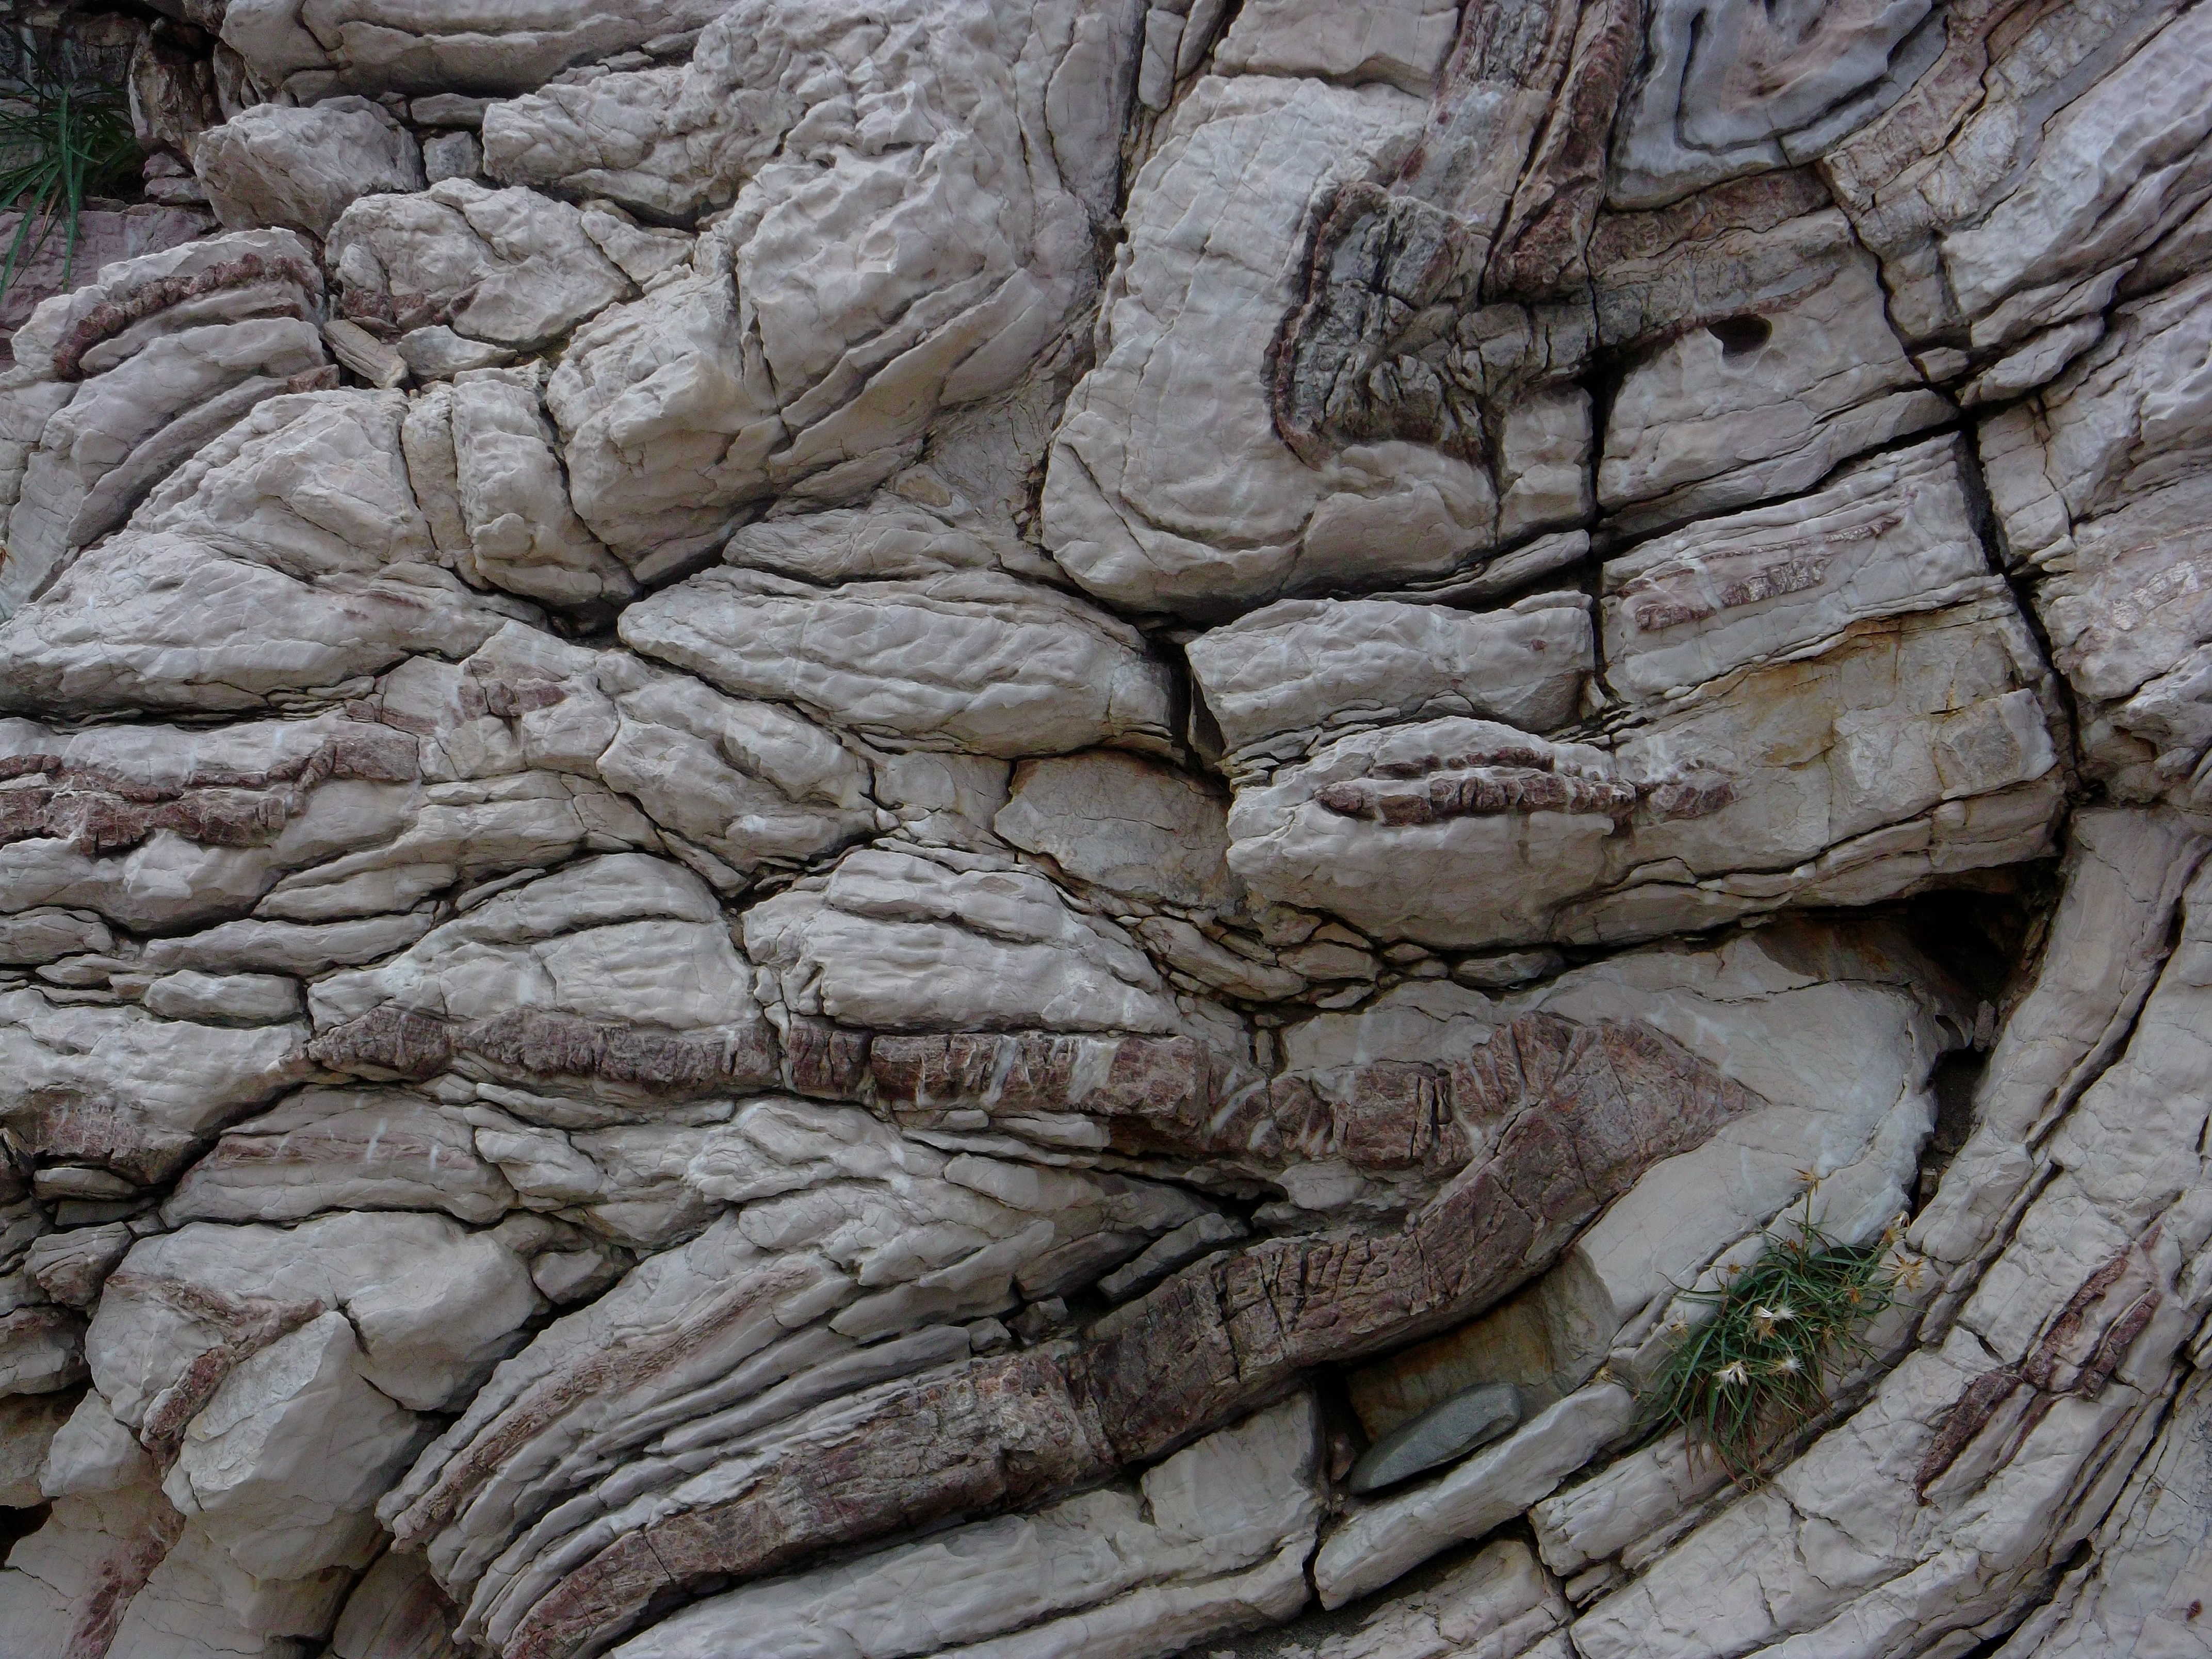
tree, rock, structure, wood, texture, trunk, stone, formation, pattern, soil, stone wall, terrain, material, geology, carving, relief, bedrock, archaeological site, ancient history